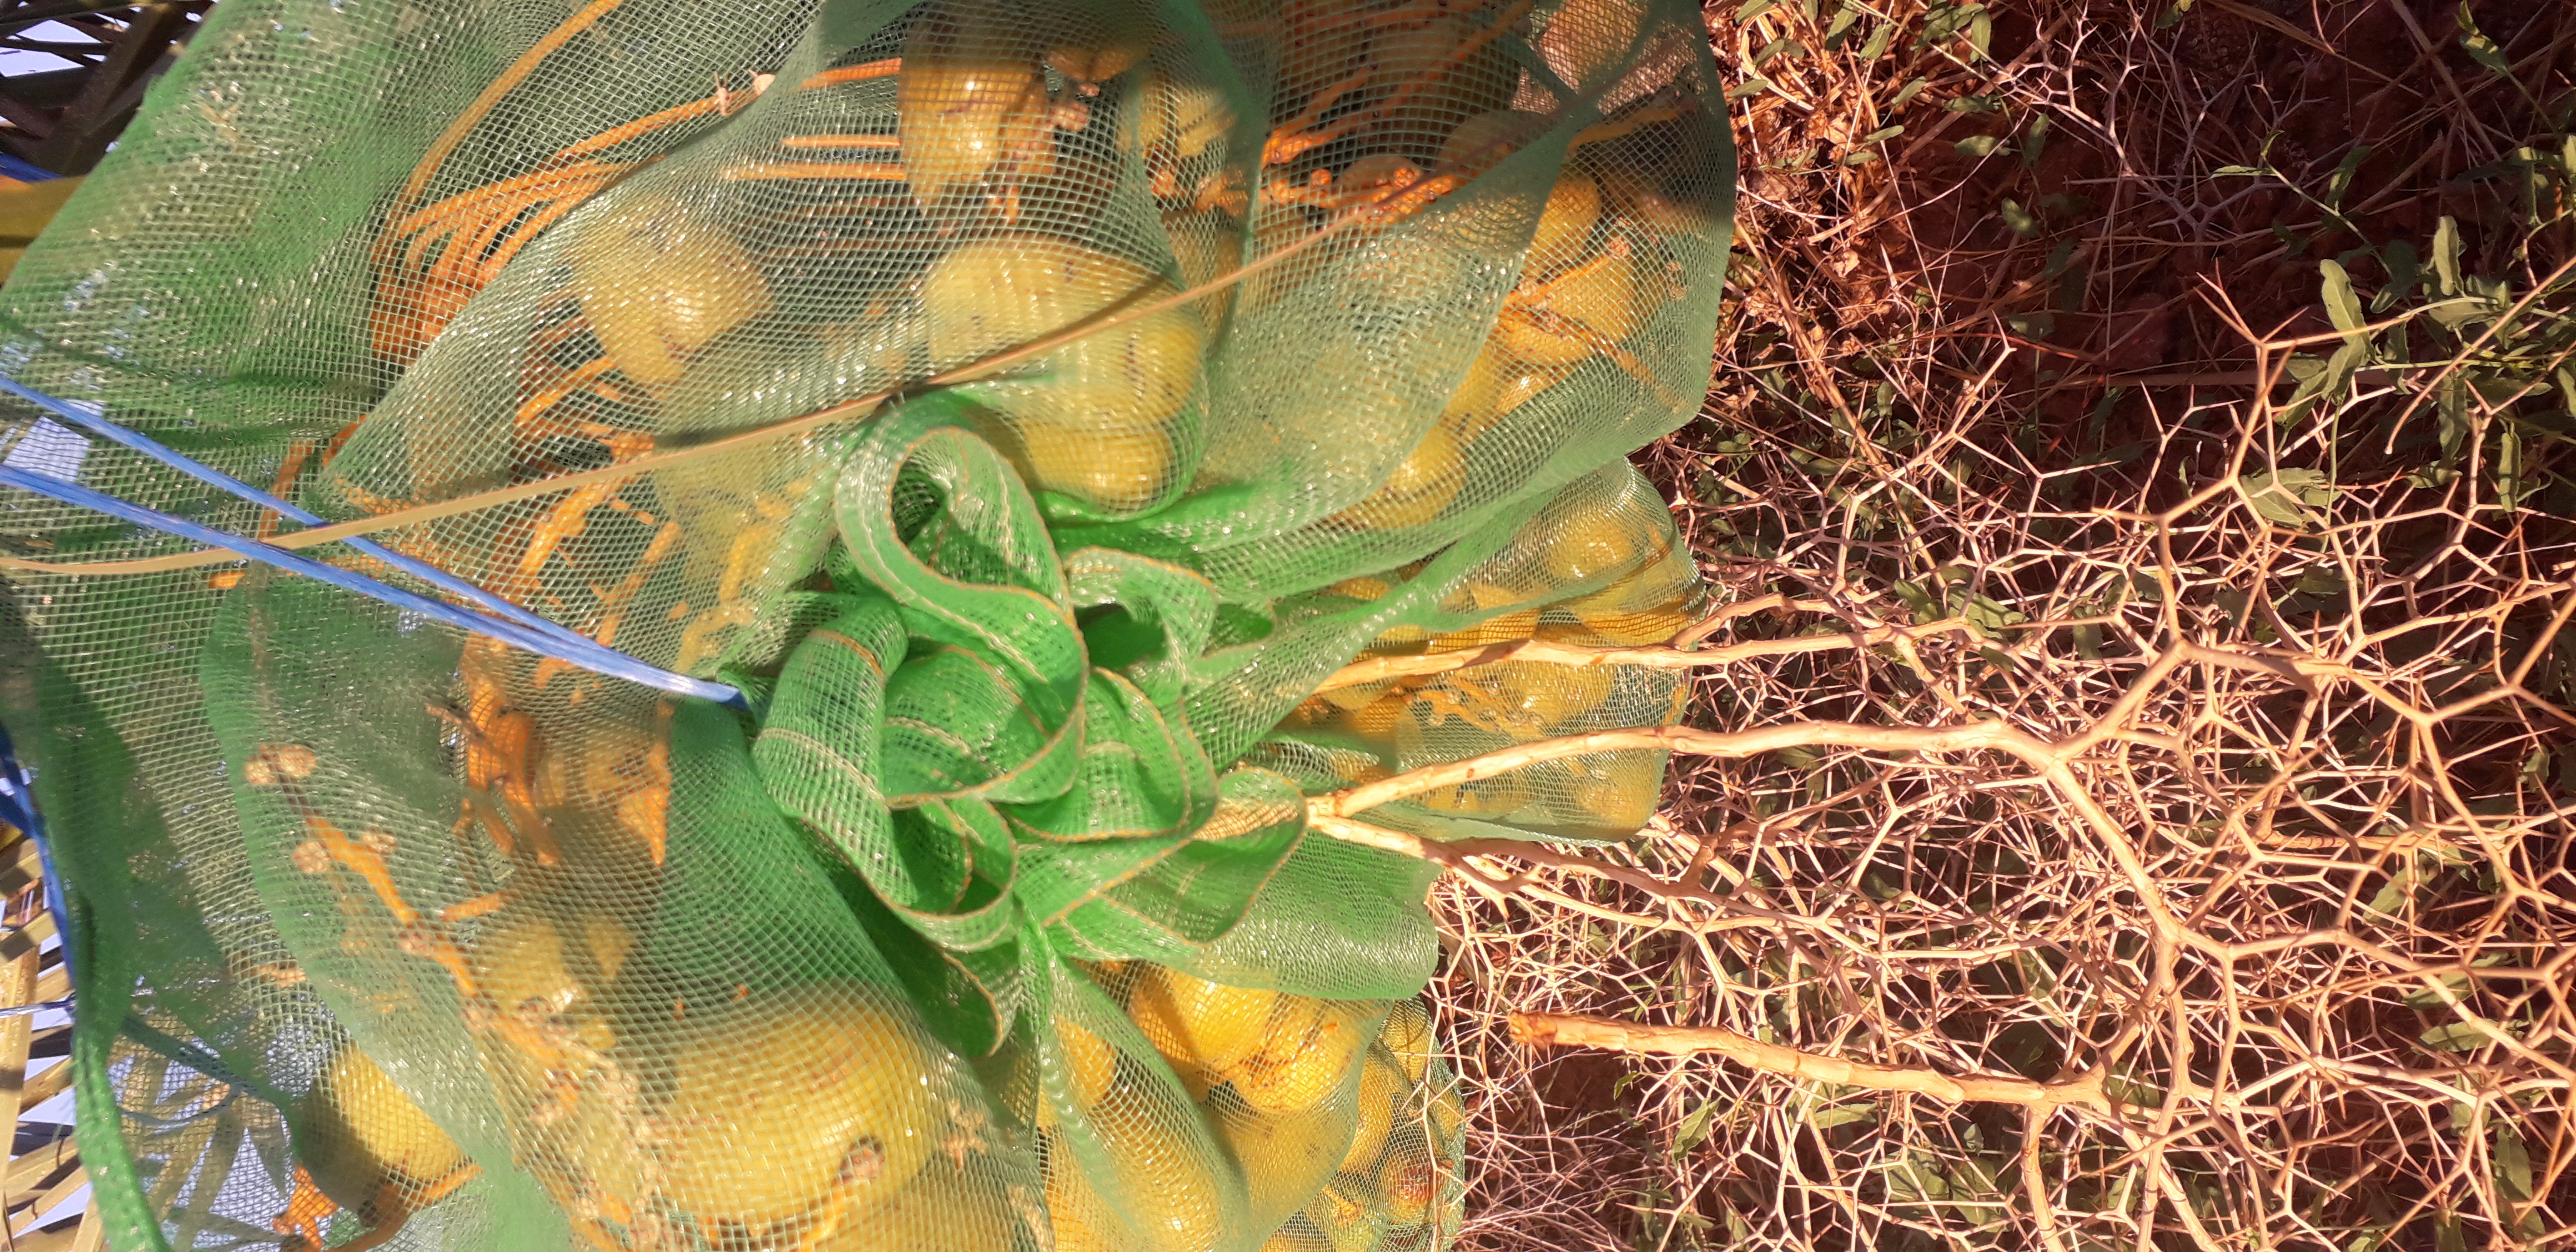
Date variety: Boufagous